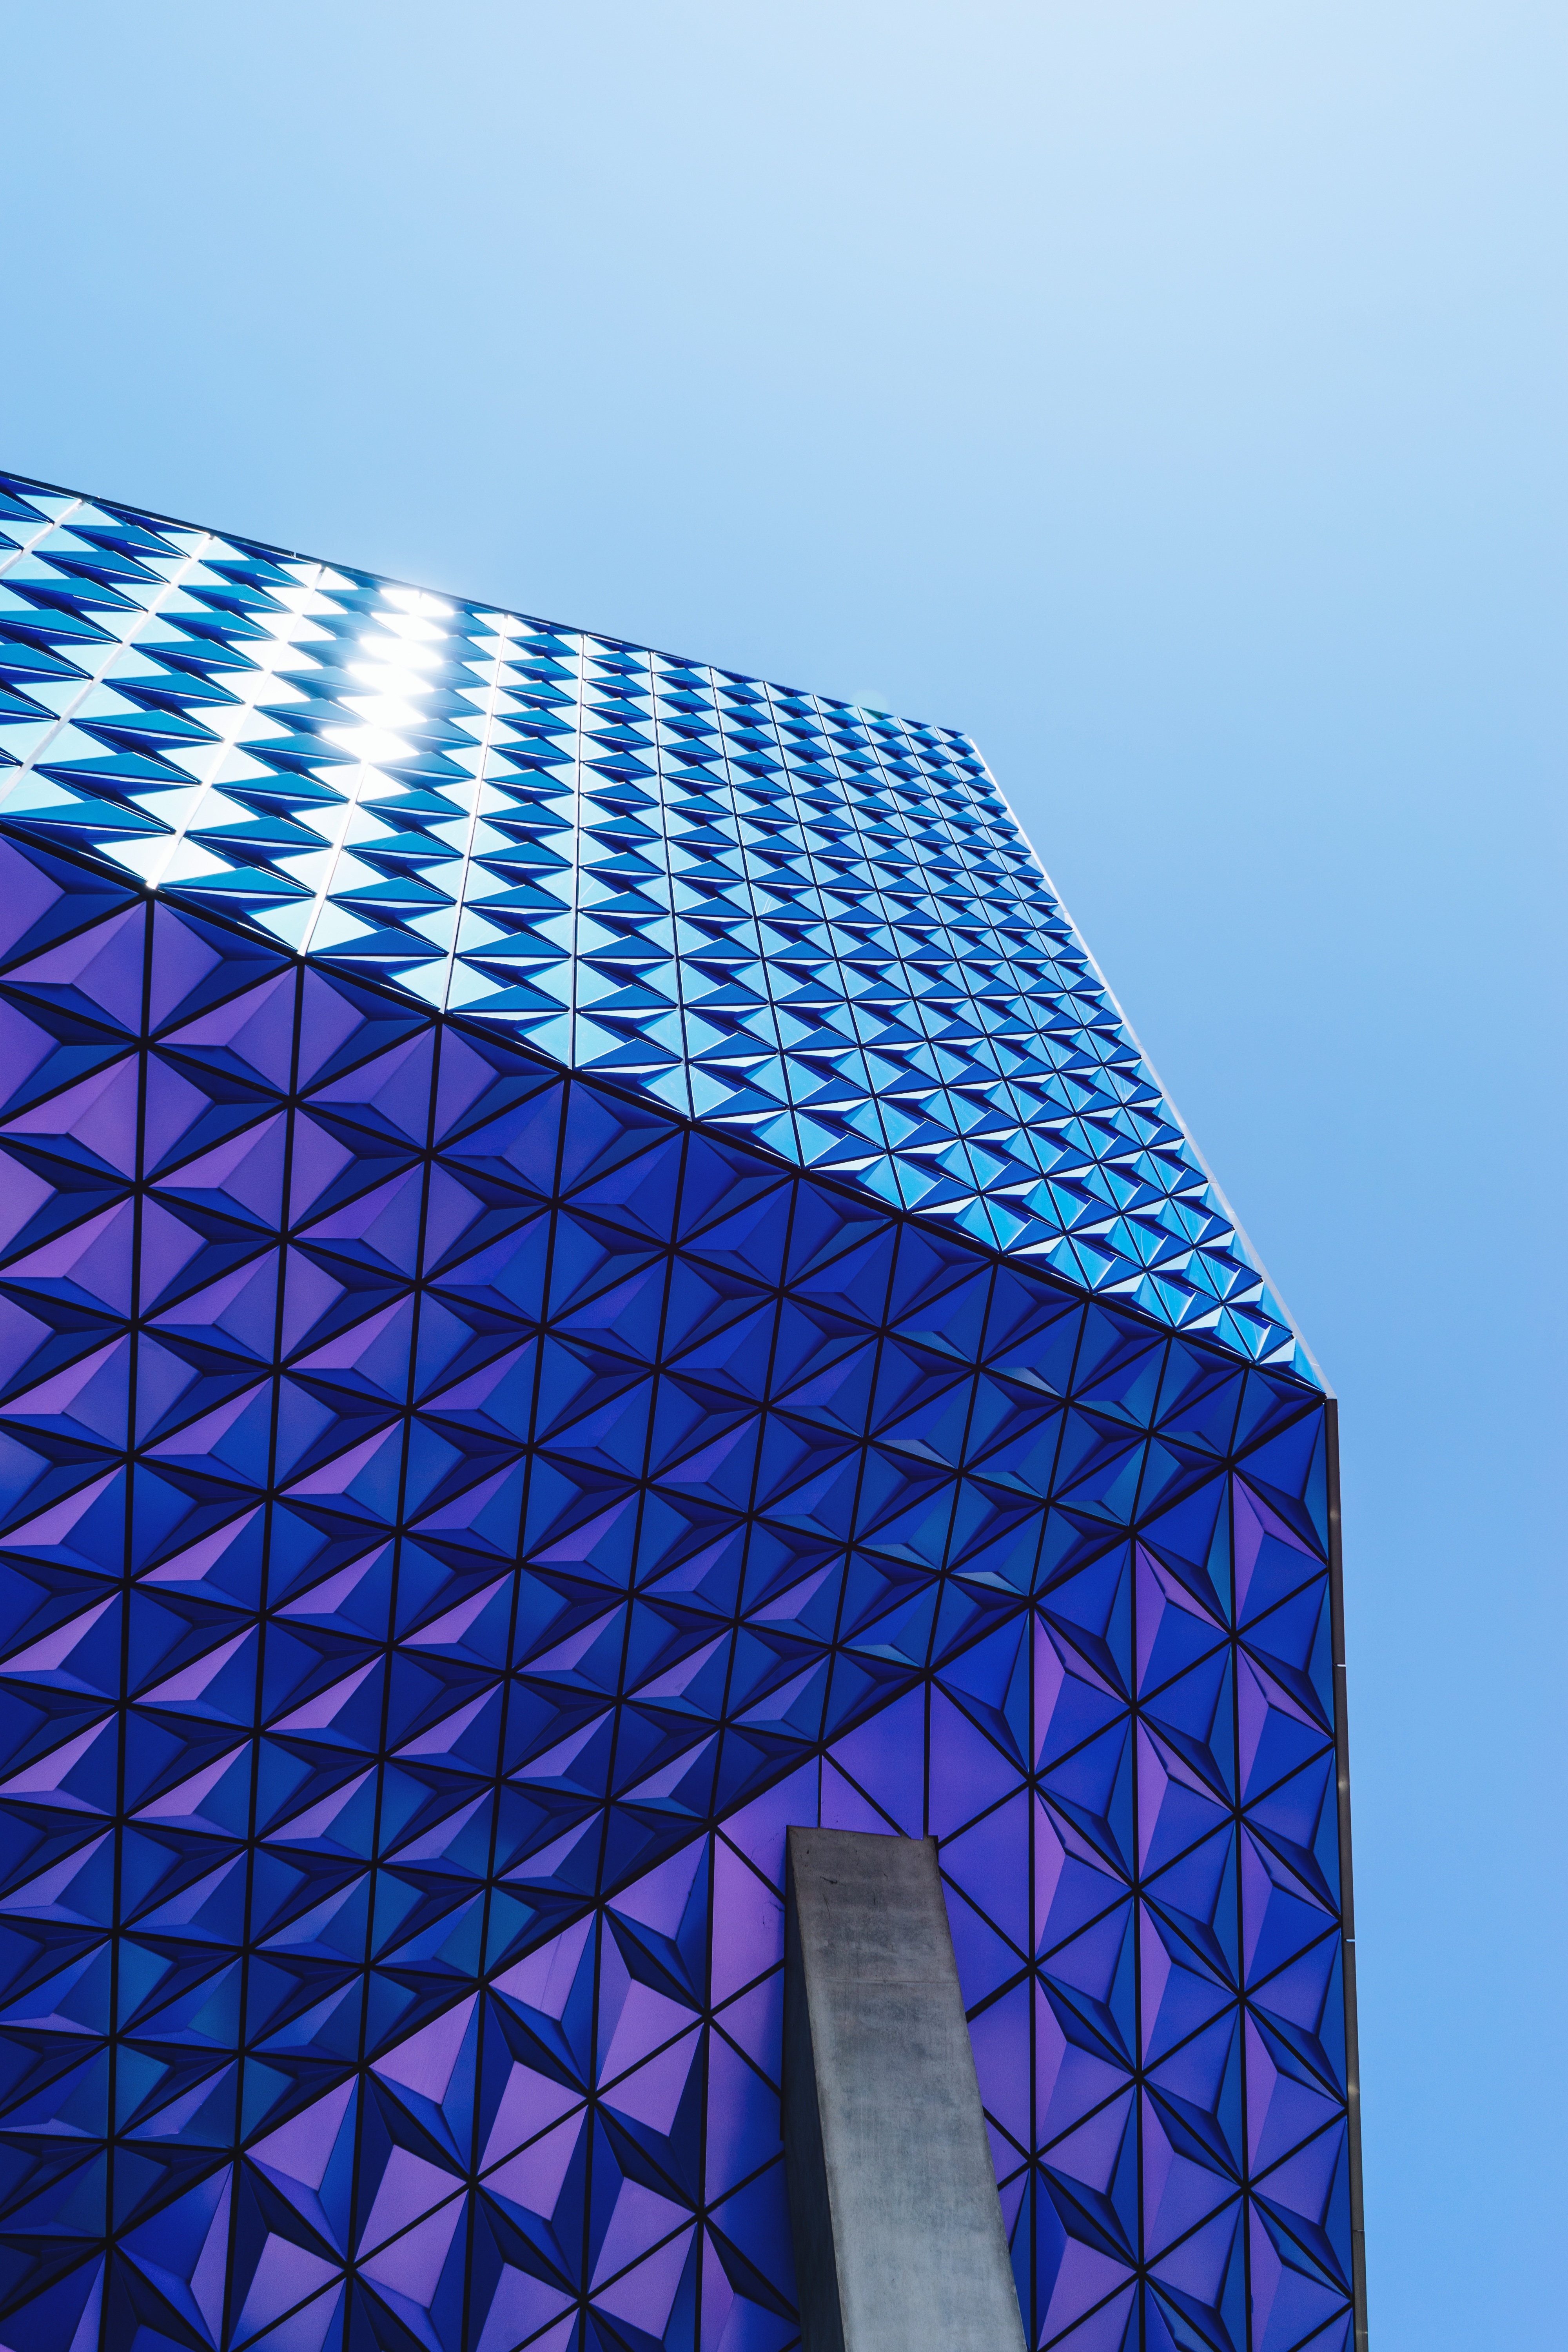
architecture, structure, building, skyscraper, line, reflection, tower, landmark, facade, blue, tower block, design, symmetry, shape, metropolis